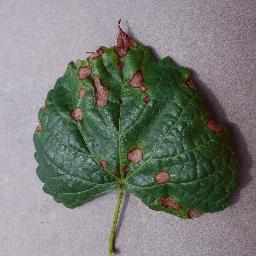
Label: Grape___Black_rot